Jain literature

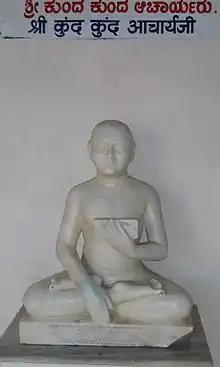
Āchārya Kundakunda, one of the most important Digambara philosophers

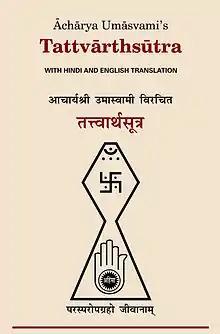
The Tattvārthsūtra is regarded as the most authoritative book on Jainism, and the only text authoritative in both the Svetambara and Digambara sects

According to the Digambara tradition, the original scriptures had been lost by about the 2nd century CE. Āchārya Bhutabali is considered the last ascetic who had some partial knowledge of the original canon. Digambara tradition holds that Āchārya Dharasena (1st century CE), guided Āchārya Pushpadanta and Āchārya Bhutabali to write what remained of the lost teachings down into palm-leaf scriptures. These two Āchāryas wrote the "Ṣaṭkhaṅḍāgama" (Six Part Scripture), which is held to be one of the oldest Digambara texts. They are dated to between the 2nd to 3rd century CE. Around the same time, Āchārya Gunadhar wrote "Kaşāyapāhuda" (Treatise on the Passions). These two texts are the two main Digambara Agamas.